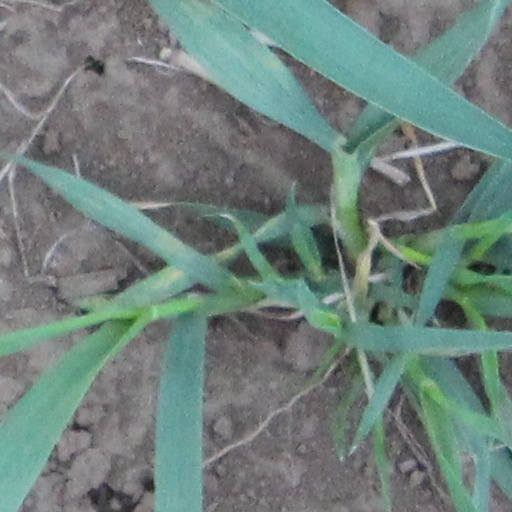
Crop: wheat